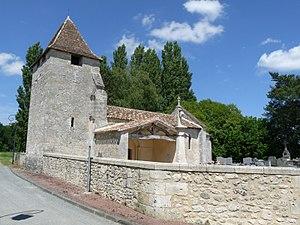
Eglise de Tarnès, Gironde, France